Louis Soutter

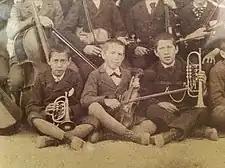
Soutter and his violin (1883)

In 1895, he suddenly interrupted his musical studies, returned to Lausanne, and began to study painting. Later, he worked in Geneva in the studios of the landscape painter Léon Gaud (1844–1908). After that, he went to Paris and took positions in the studios of Jean-Paul Laurens and Jean-Joseph Benjamin-Constant at the Académie Colarossi. He also met Artus van Briggle, a ceramicist from America, who was planning to start a business in Colorado Springs, where Fursman was from. Van Briggle told Soutter about a new college there, with a fine arts program, and suggested there might be an opportunity to create a department of painting and drawing.